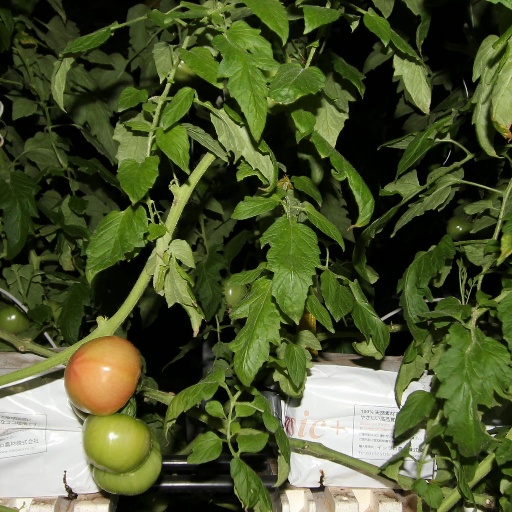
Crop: tomato